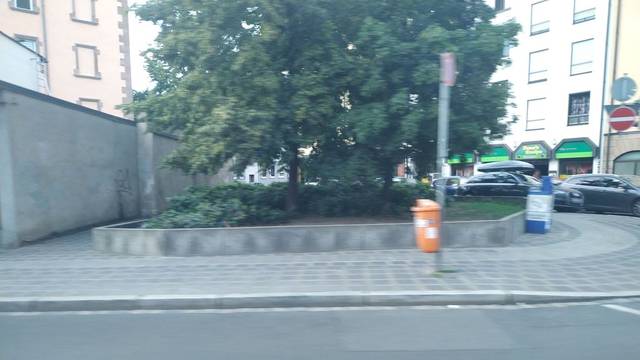
Region: Germany
Coordinates: 49.46, 11.06